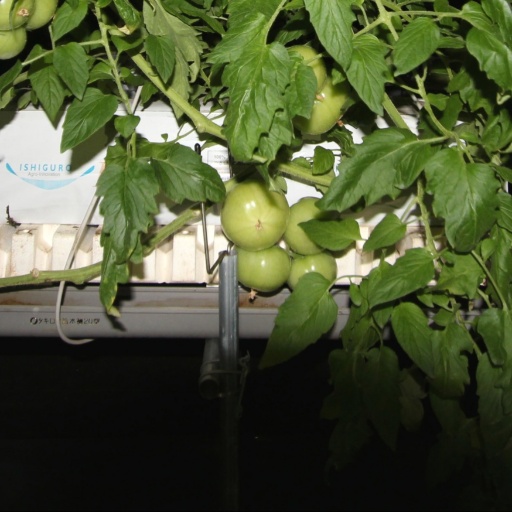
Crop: tomato